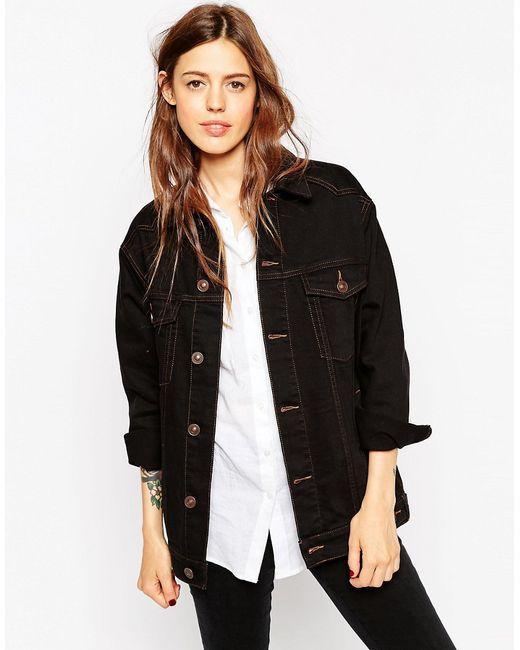
schwarze lässige Jeansjacke mit langen Ärmeln